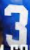
Number: 3